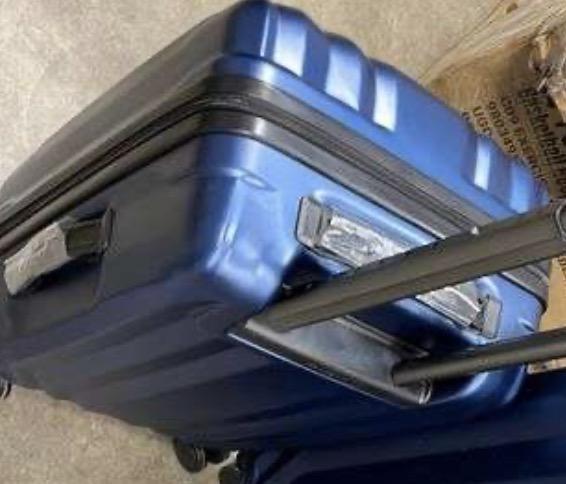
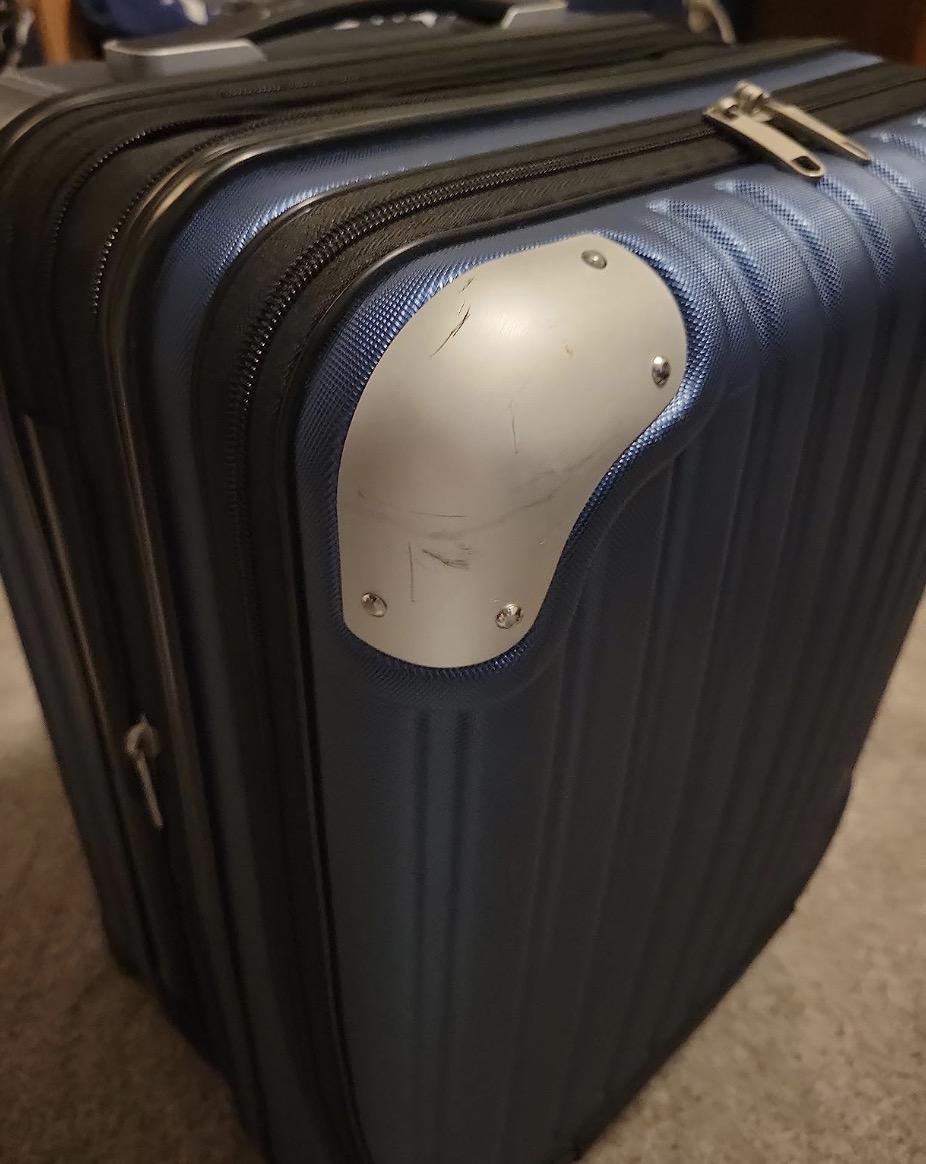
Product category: items_tea
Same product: no